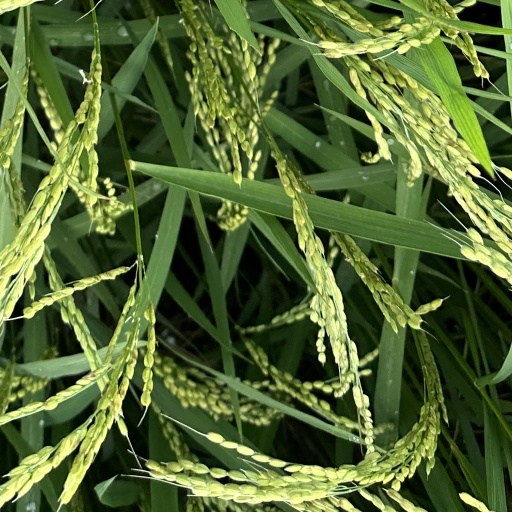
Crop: rice